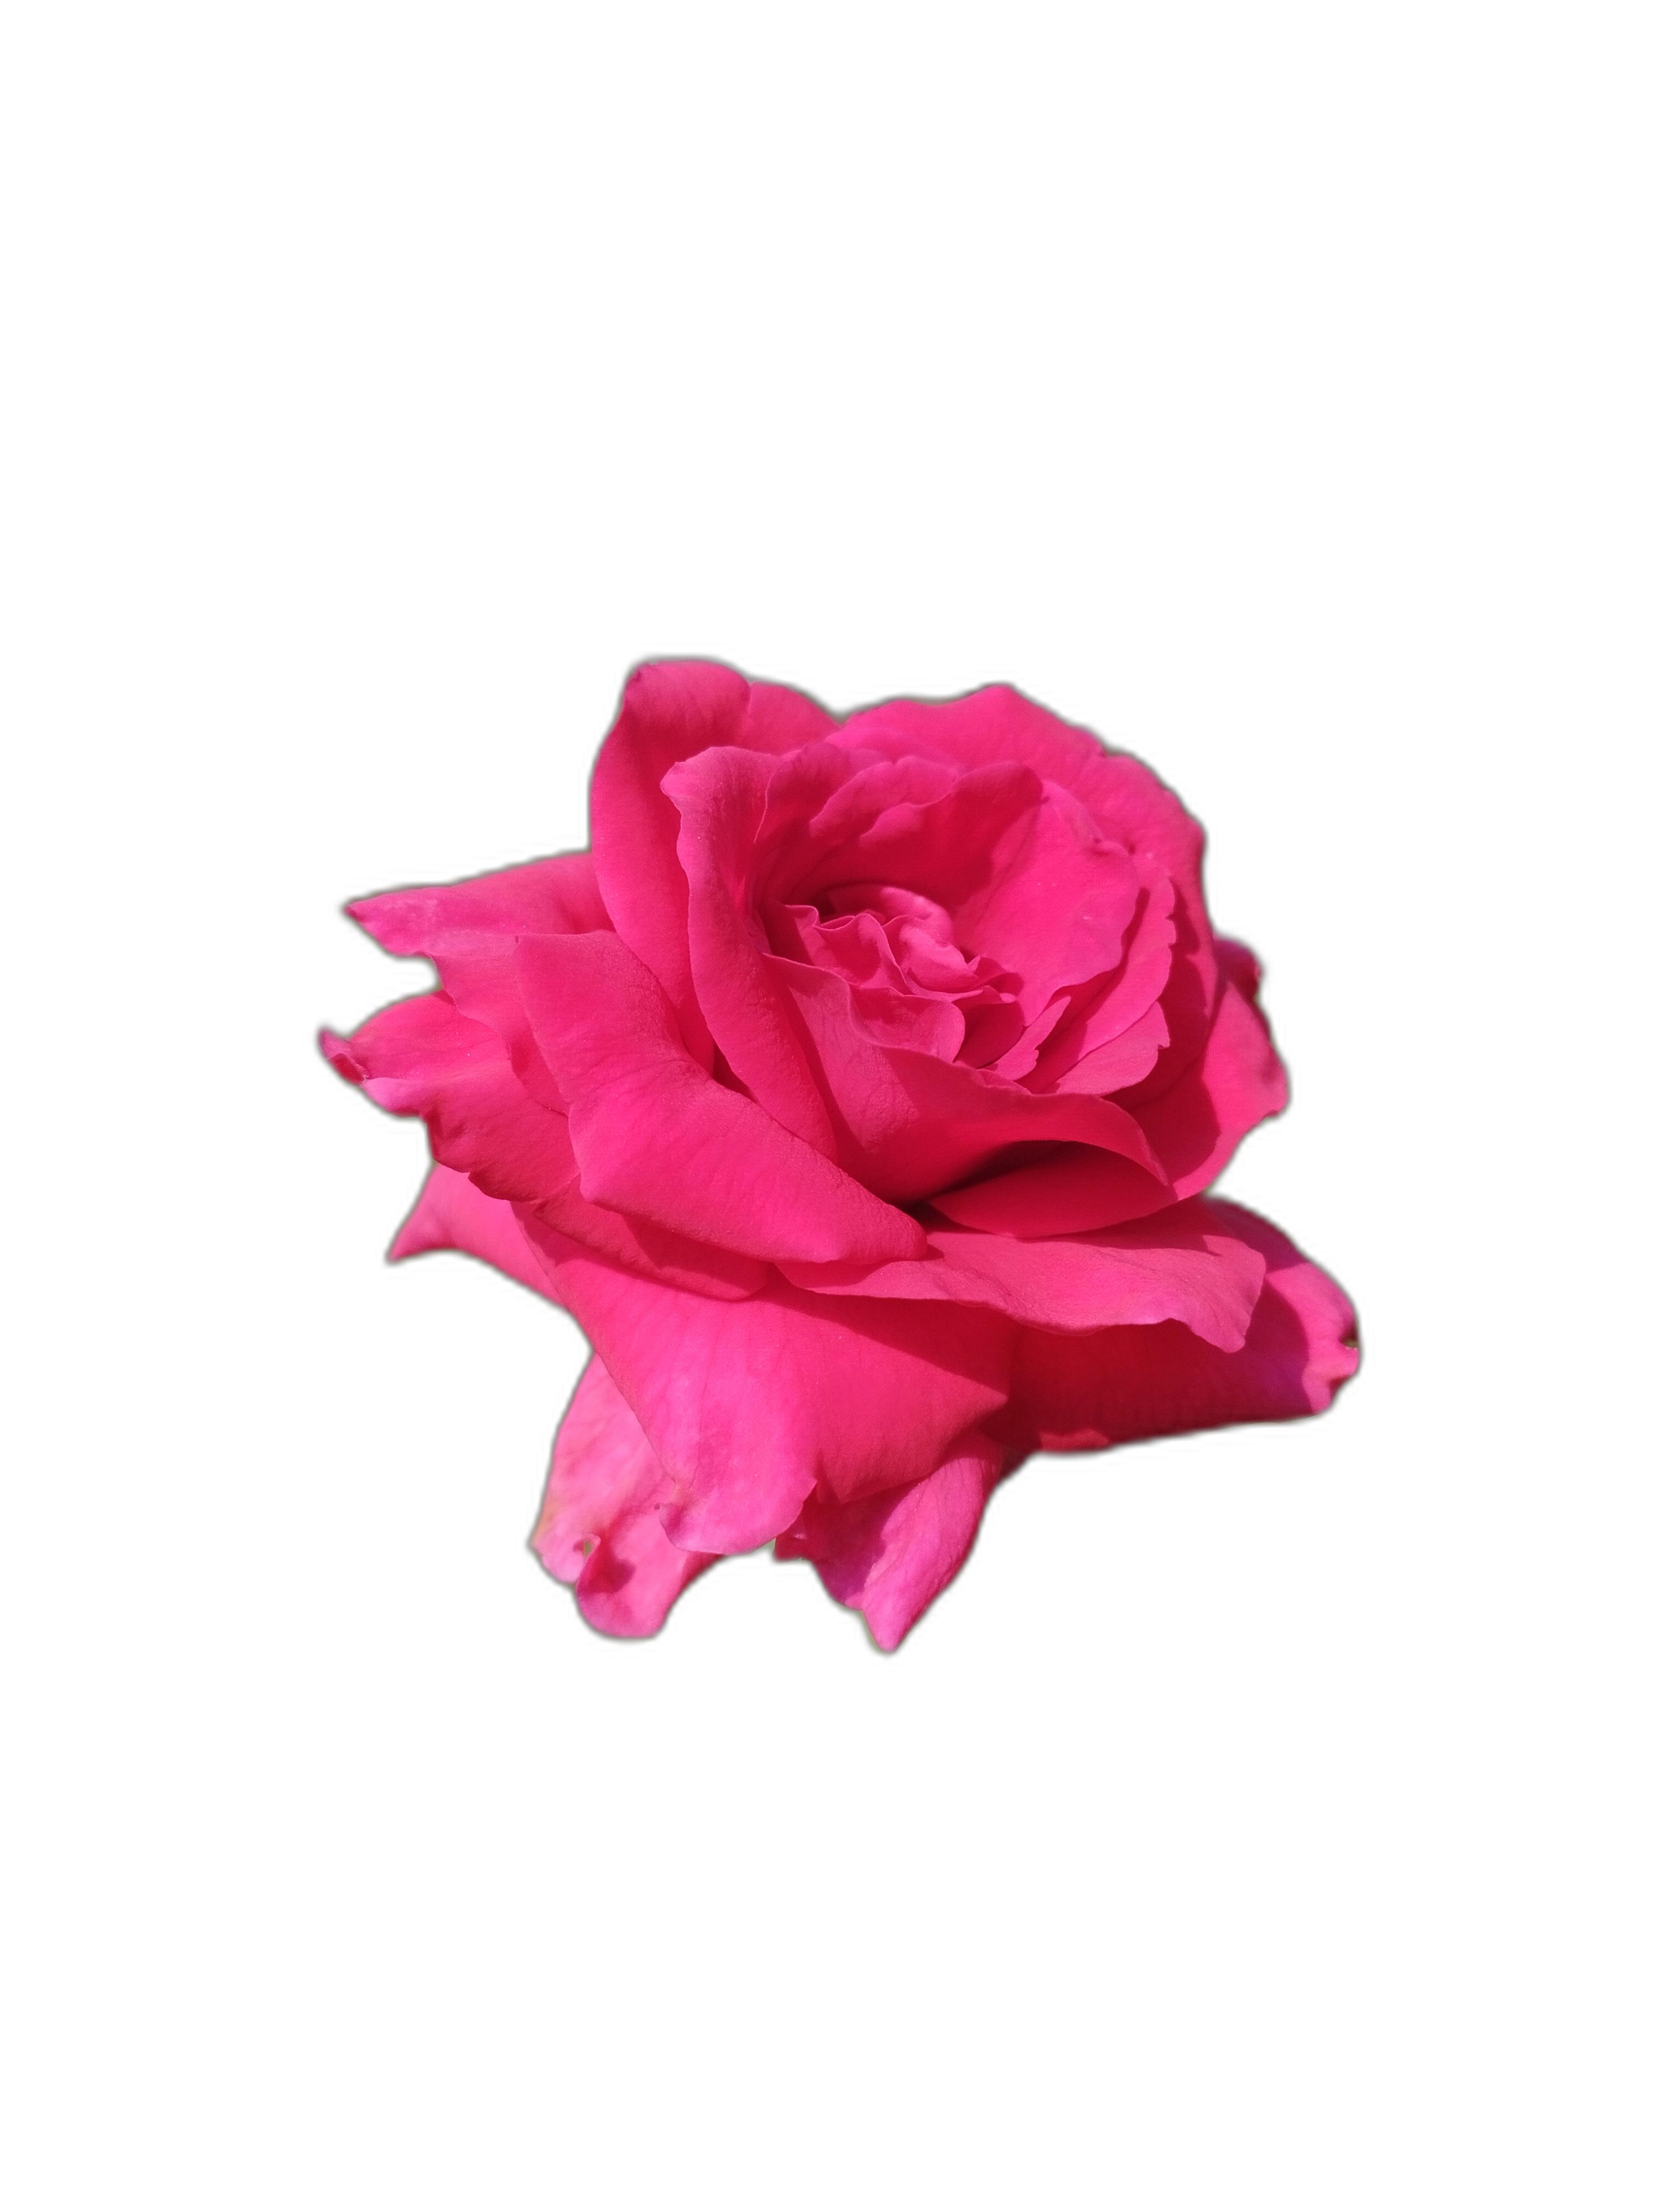
Label: Rose